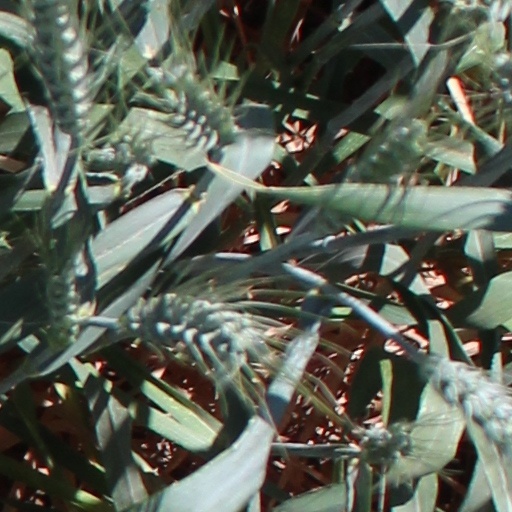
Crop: wheat